The Travelling Players

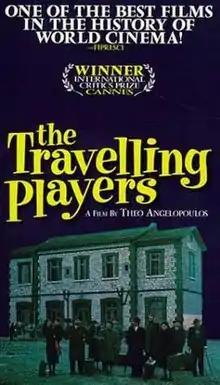
Theatrical poster

The Travelling Players (translit. "O Thiasos", "The Troupe") is a 1975 Greek historical drama film written and directed by Theodoros Angelopoulos that traces the history of mid-20th-century Greece from 1939 to 1952.